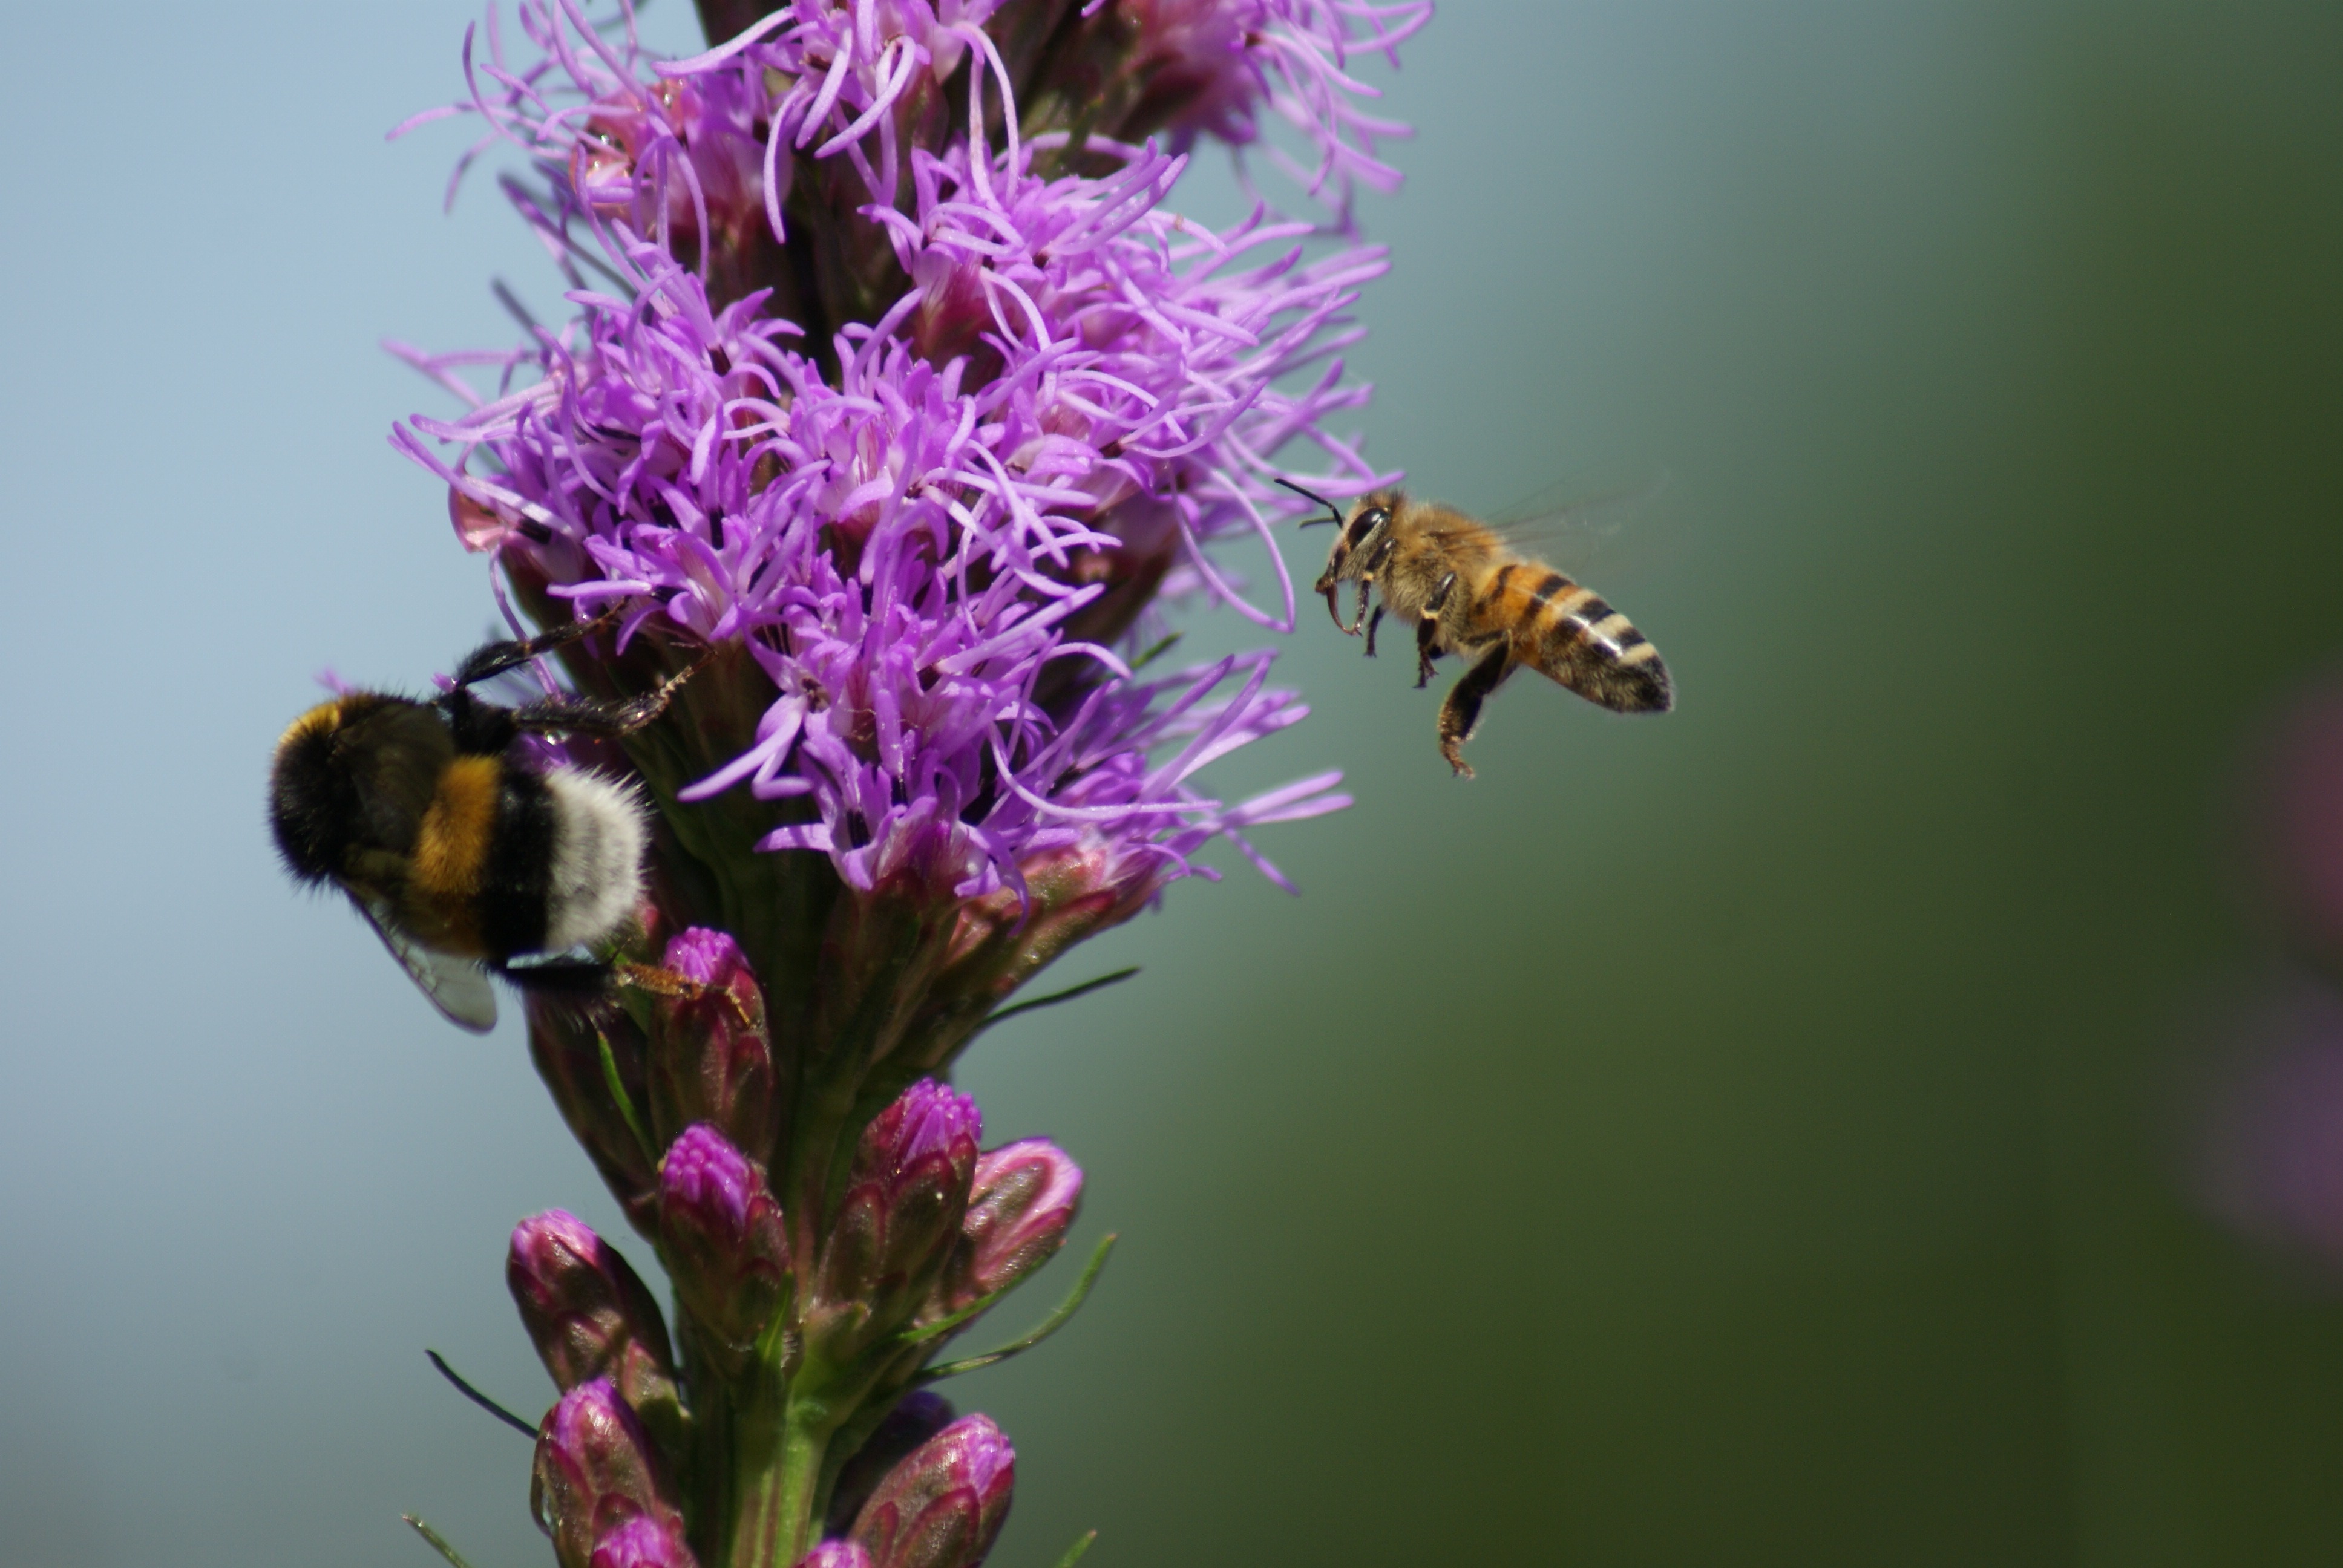
nature, blossom, plant, flower, purple, fly, honey, summer, pollen, green, insect, macro, botany, close, flora, fauna, invertebrate, wildflower, close up, bee, bumblebee, hummel, collect, nectar, macro photography, arthropod, honey bee, pollinator, plant stem, membrane winged insect